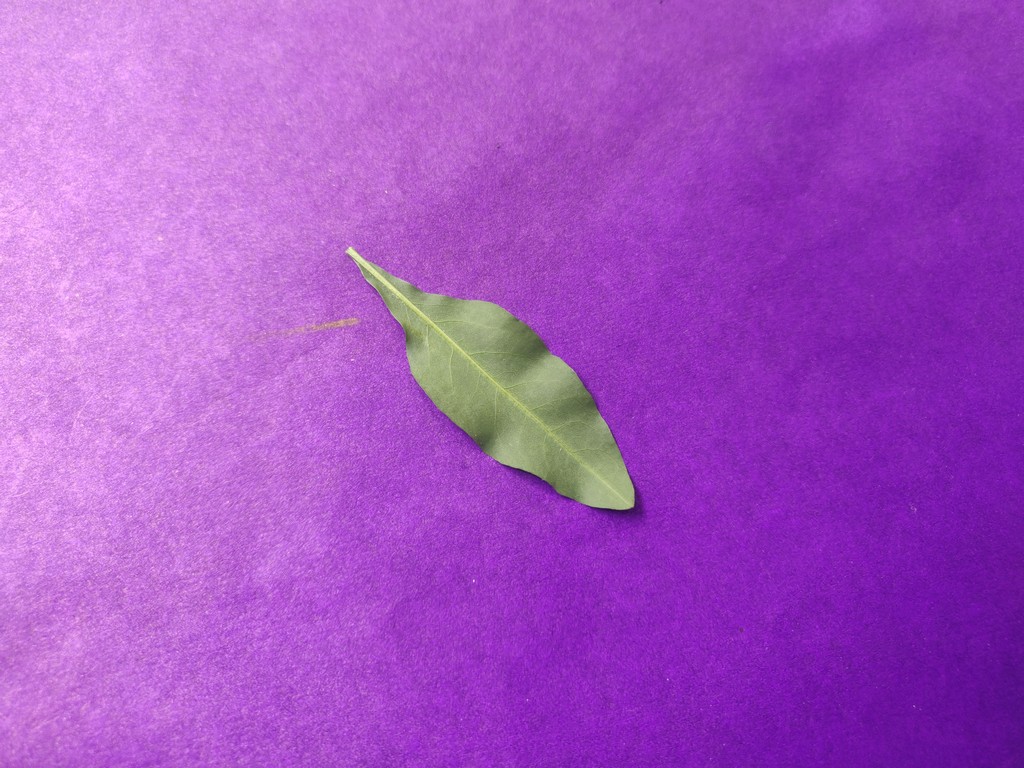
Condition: Healthy
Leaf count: single
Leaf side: back